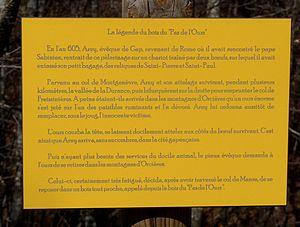
Panneau relatant la légende de l'ours de Saint Arey, sur la route de Manse à Serre-Richard, en Champsaur.